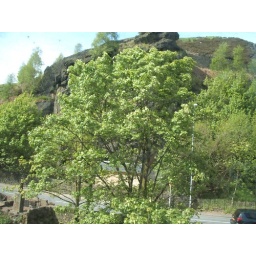
out of the bedroom window in spring...!